Bridgewater Triangle

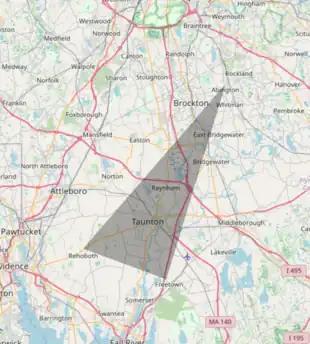
A map of the Bridgewater Triangle

The Bridgewater Triangle is an area of about within southeastern Massachusetts in the United States, claimed to be a site of alleged paranormal phenomena, ranging from UFOs to poltergeists, and other spectral phenomena, various bigfoot-like sightings, giant snakes and thunderbirds. The term was coined by New England-based cryptozoologist Loren Coleman.